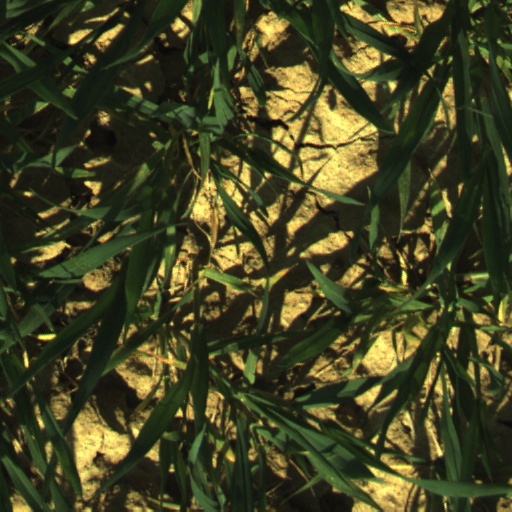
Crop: wheat